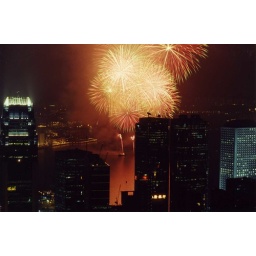
Chinese New Year fireworks on Victoria Harbour from the roof of my building in Midlevels - Hong Kong